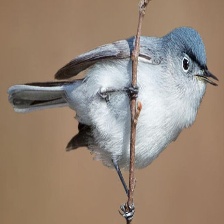
Species: BLUE GRAY GNATCATCHER
Scientific name: POLIOPTILA CAERULEA